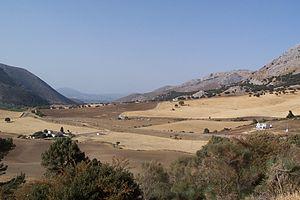
Le Cavalier noir est un film britannique réalisé par Roy Ward Baker et sorti en 1961.